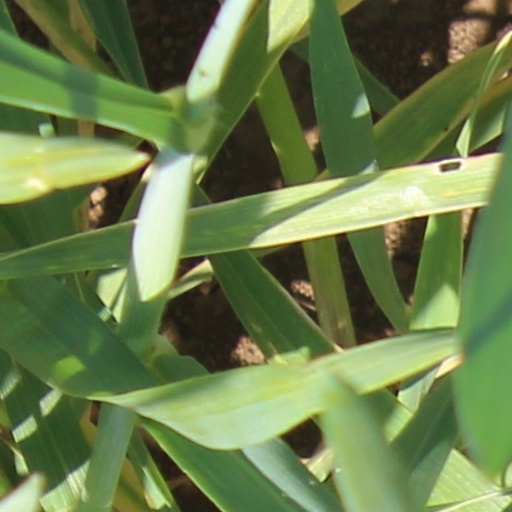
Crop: wheat